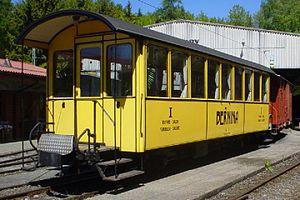
Le chemin de fer-musée Blonay-Chamby est un musée vivant du chemin de fer, créé, développé et animé par une équipe de bénévoles. Il rassemble une collection de matériel roulant ferroviaire à voie métrique sur le site de Chaulin-Chamby, et fait circuler des trains touristiques et historiques, notamment de mai à octobre sur les 3 kilomètres de la ligne de montagne de la gare de Blonay à Chamby. Il est situé sur les hauts de la Riviera vaudoise, proche du lac Léman en Suisse romande, à proximité des villes de Vevey et Montreux.